Maria Teresa Bellucci

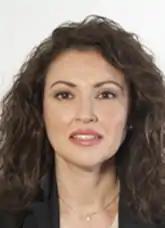
2018

Maria Teresa Bellucci is a member of the Chamber of Deputies of Italy and was elected in 2018 and 2022..